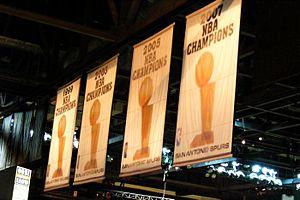
Gregg Popovich est un entraîneur américain de basket-ball.